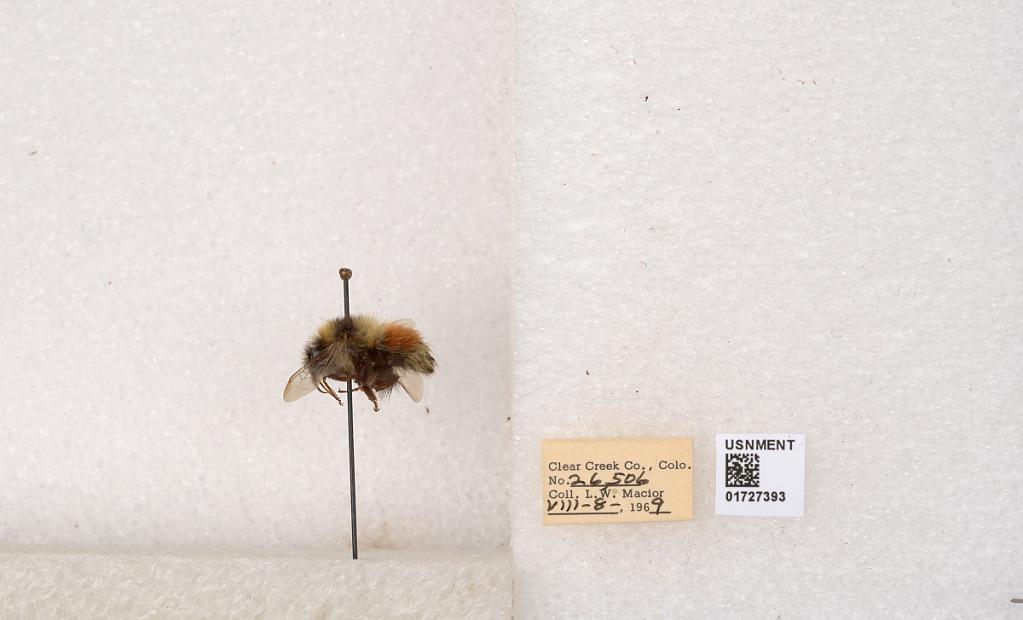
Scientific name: Bombus (Pyrobombus) sylvicola Kirby
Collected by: L. Macior
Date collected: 1969-8-8
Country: United States
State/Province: Colorado
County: Clear Creek
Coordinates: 39.7006, -105.694